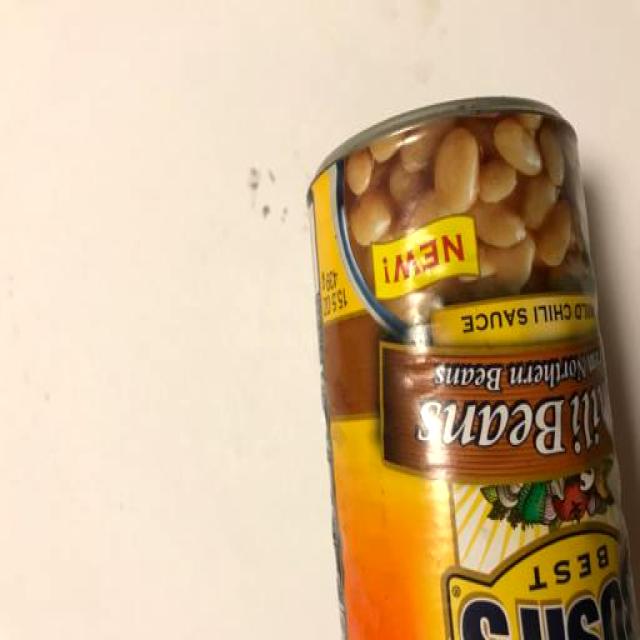
Label: Metal